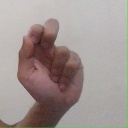
अक्षर: ढ